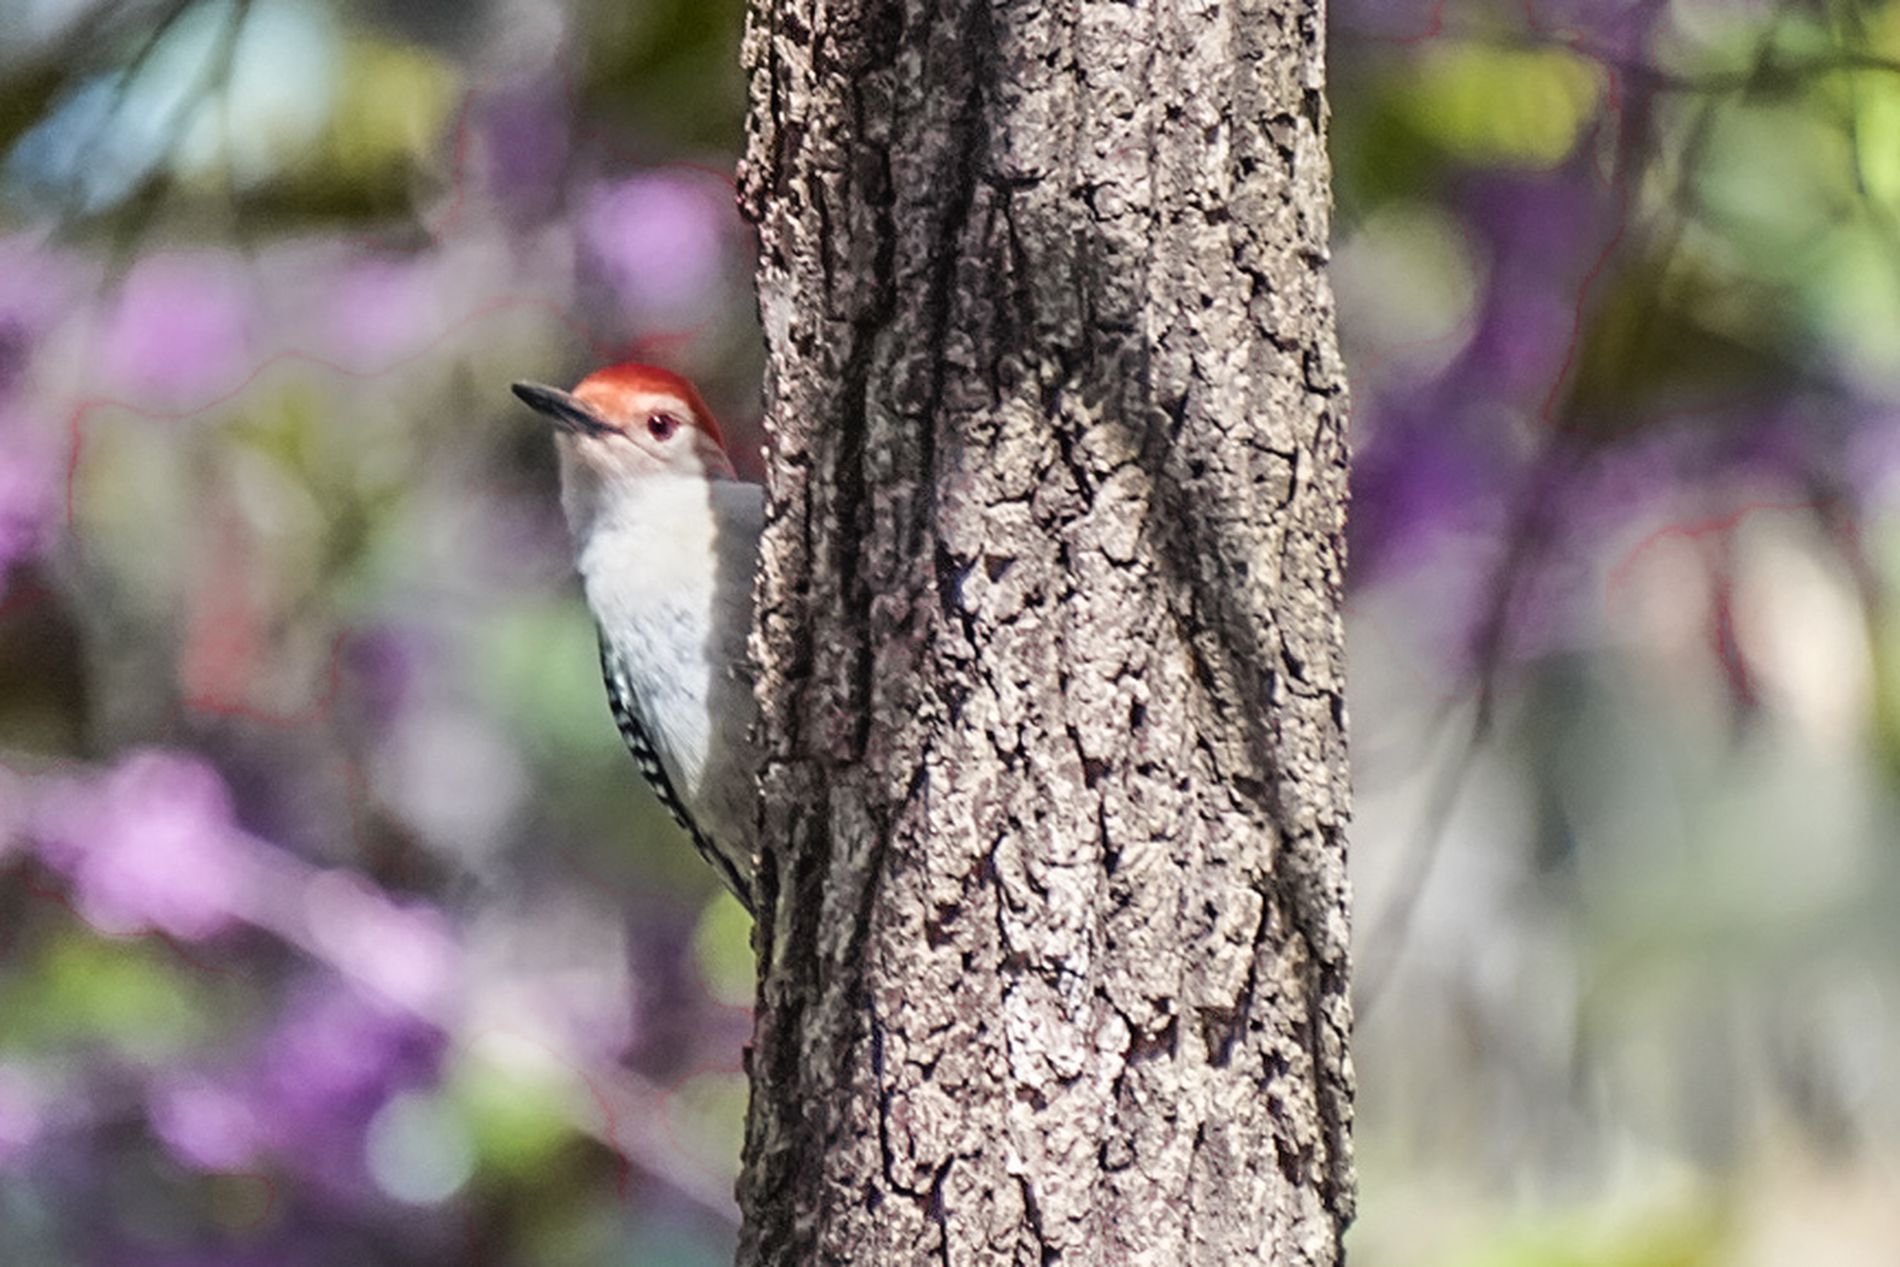
Red-bellied woodpecker on a tree
A red-bellied woodpecker bird on a tree in the wild with a blurry background in daylight.
A landscape photo captured by close-up zoom in view focused on a red-bellied woodpecker bird with a black, red, and white color palette, standing on a brown color palete tree with a multicolor color palette blurry background. The bird seems to be hiding and gives anticipation feelings.
Labels: Plant, Tree, Tree Trunk, Animal, Bird, Woodpecker, Beak, Red-bellied woodpecker, Blurry background
Camera: SONY ILCE-7M3
Lens: E 18-300mm F3.5-6.3 B061
Aperture: F6.3
Exposure: 1/500 sec
ISO: 2500
Focal length: 300.0 mm